Benjamin Britten

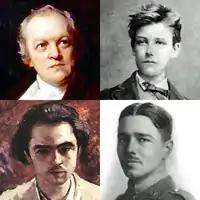
Poets whose words Britten set included (clockwise from top l) Blake, Rimbaud, Owen and Verlaine

A more recent controversy was the statement in a 2013 biography of Britten by Paul Kildea that the composer's heart failure was due to undetected syphilis, which Kildea speculates was a result of Pears's promiscuity while the two were living in New York. In response, Britten's consultant cardiologist said that, like all the hospital's similar cases, Britten was routinely screened for syphilis before the operation, with negative results. He described as "complete rubbish" Kildea's allegation that the surgeon who operated on Britten in 1973 would or even could have covered up a syphilitic condition. Kildea continued to maintain, "When all the composer's symptoms are considered there can be only one cause." In "The Times", Richard Morrison praised the rest of Kildea's book, and hoped that its reputation would not be "tarnished by one sensational speculation ... some second-hand hearsay ... presenting unsubstantiated gossip as fact."